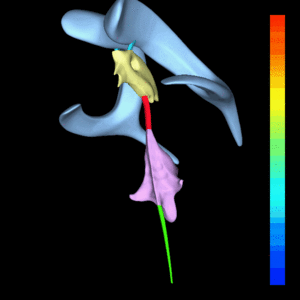
Le système ventriculaire est un ensemble de cavités situées à l'intérieur du cerveau en continuité avec le canal de l'épendyme de la moelle spinale. Il participe à la sécrétion et à la circulation du liquide céphalorachidien où baigne le système nerveux central. Il est constitué principalement de quatre ventricules :